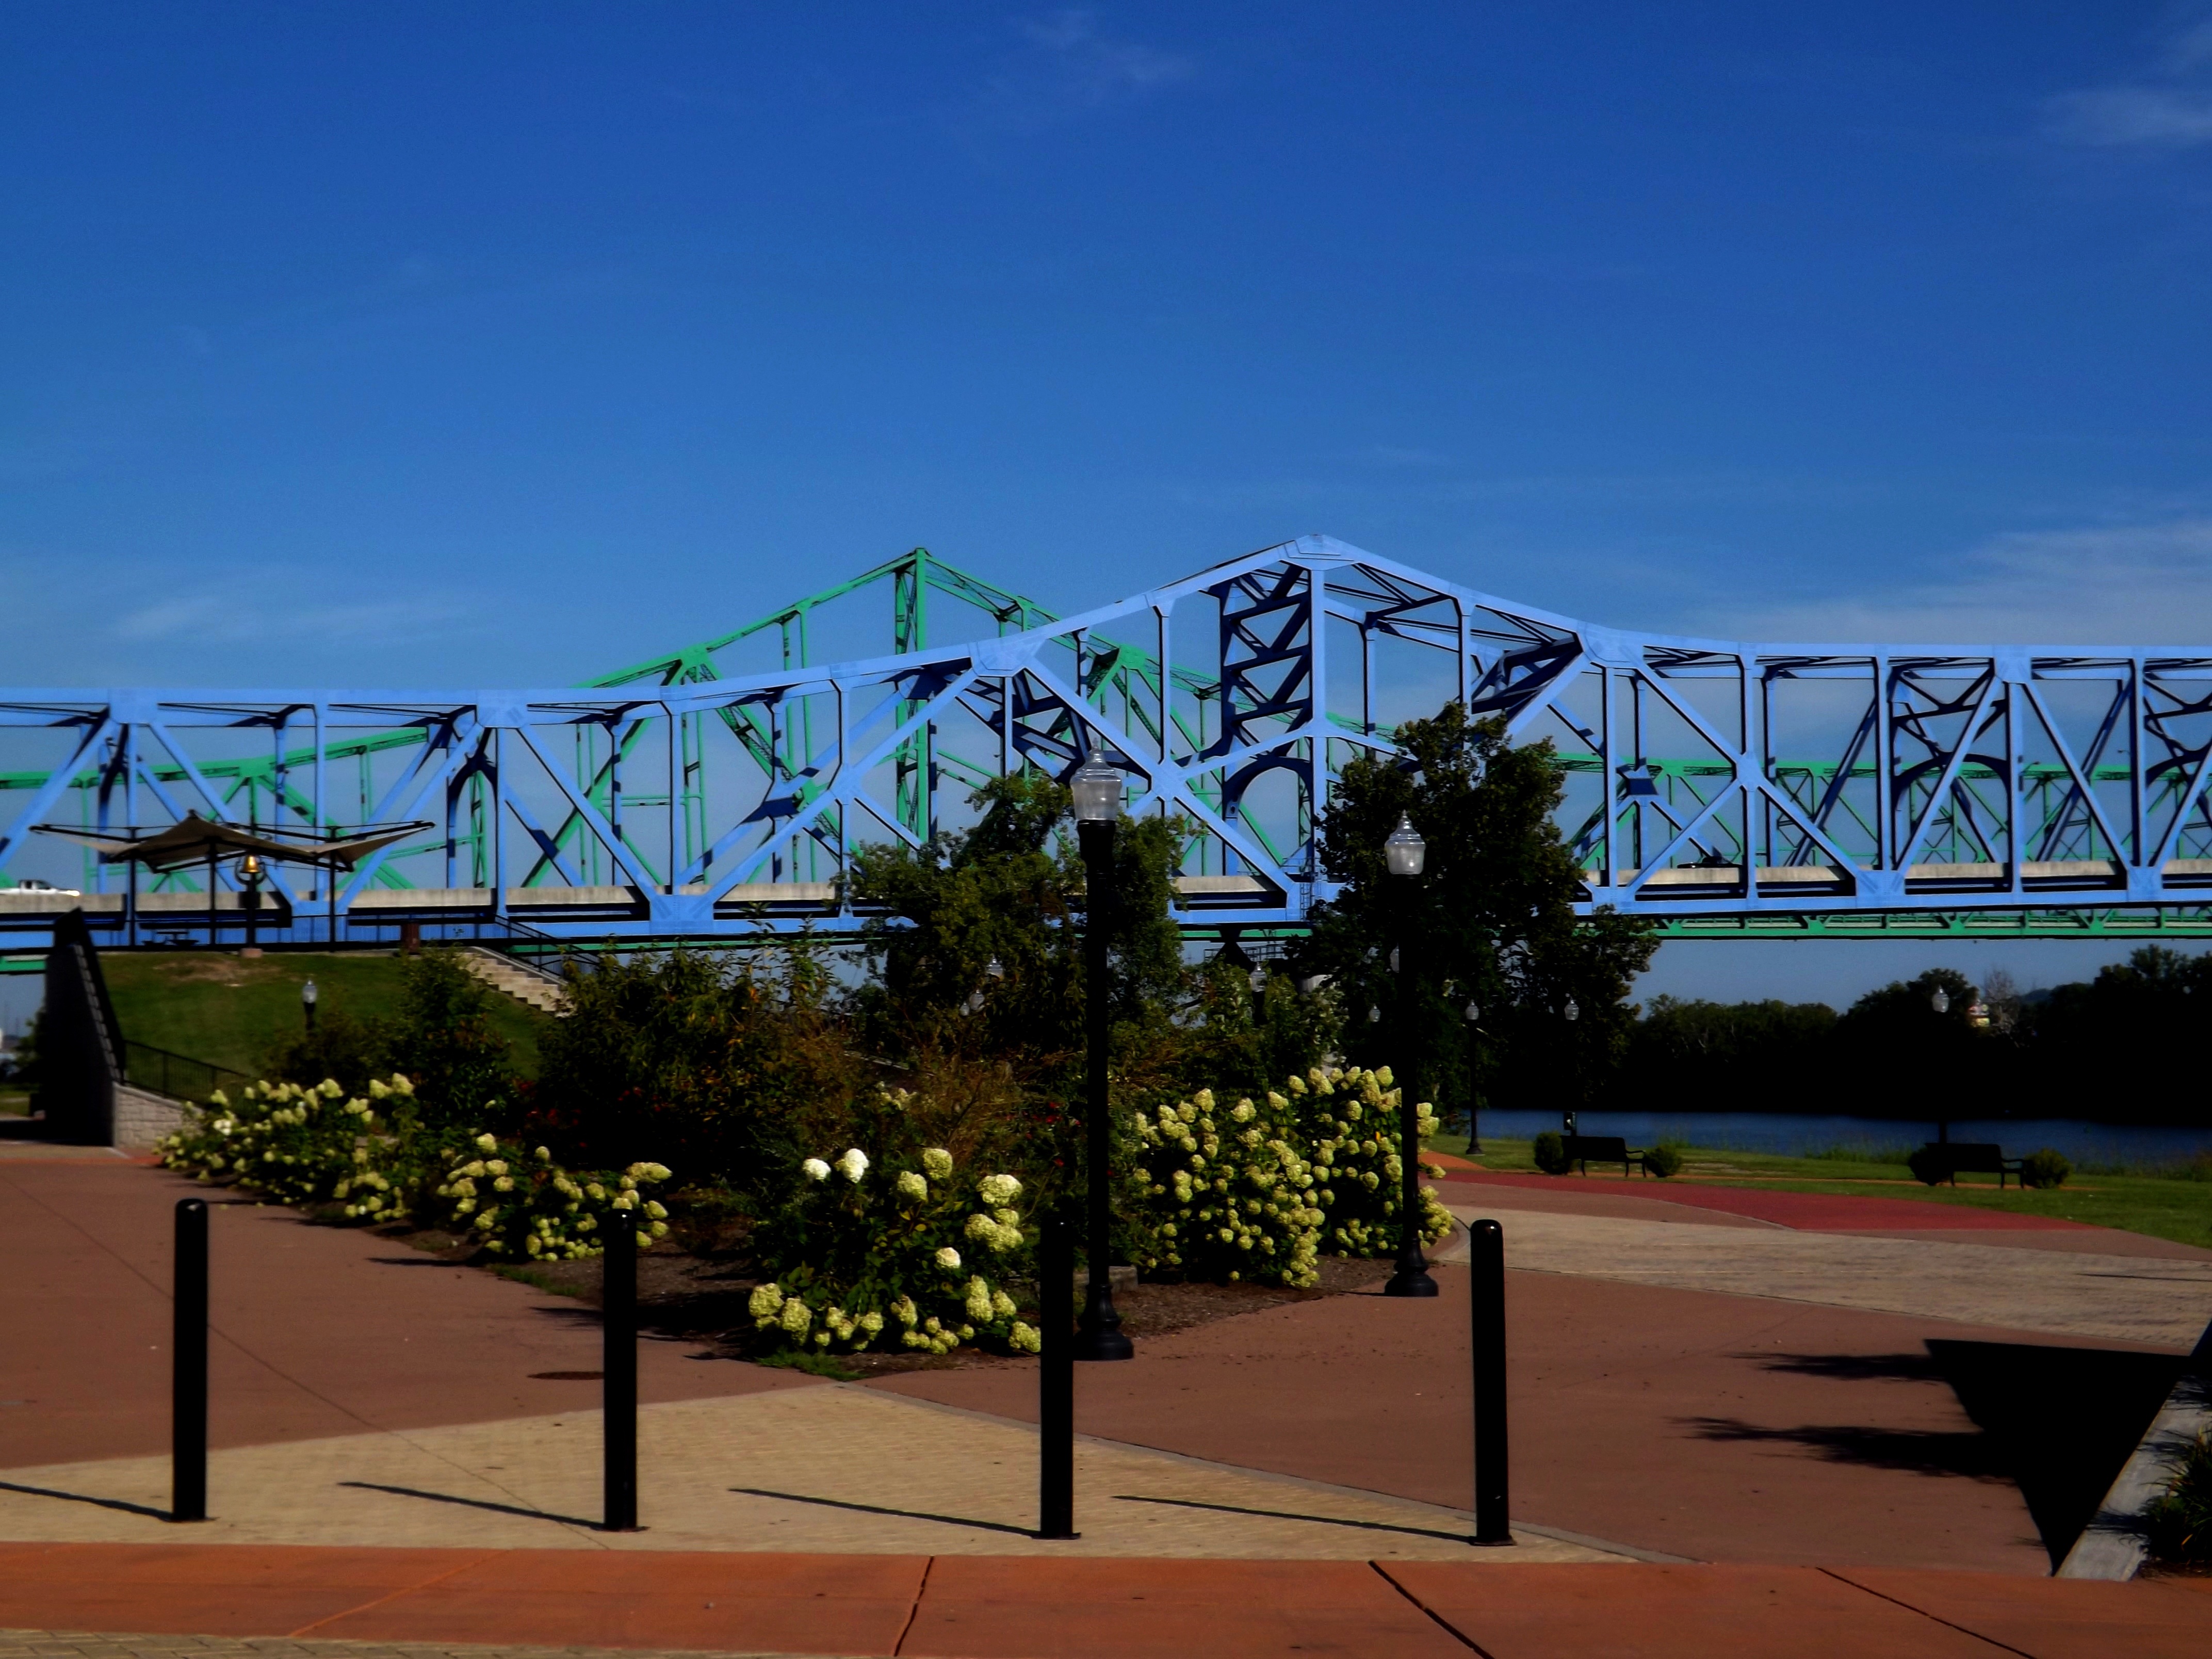
landscape, structure, sky, bridge, river, vacation, amusement park, scenic, park, landmark, blue, garden, stadium, resort, tourist attraction, outdoor recreation, sport venue